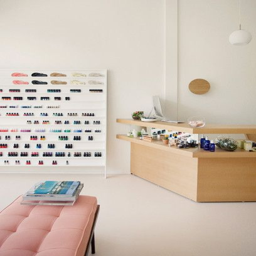
this nail salon quickly feels like home , and that 's just one of the reasons why we love it